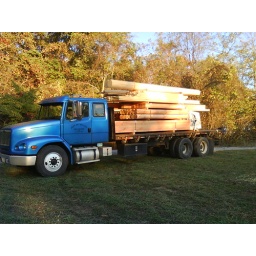
log house we are building in Jonesborough